Janis Joplin

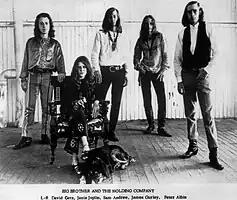

In 1966, Joplin's bluesy vocal style attracted the attention of the San Francisco-based psychedelic rock band Big Brother and the Holding Company, which had gained some renown among the nascent hippie community in Haight-Ashbury. She was recruited to join the group by Chet Helms, a promoter who was managing Big Brother and with whom she had hitchhiked from Texas to San Francisco a few years earlier. Helms sent his friend Travis Rivers to find her in Austin, Texas, where she had been performing with her acoustic guitar, and to accompany her to San Francisco. At that time, she gave her parents the impression Austin was her final destination and it was the location of the rock band she was joining. Joplin joined Big Brother on June 4, 1966. Her first public performance with them was at the Avalon Ballroom in San Francisco. Soon after that, her parents received a letter from her, and that was how they learned she was in San Francisco, not Austin.